Republic of Crimea (Russia)

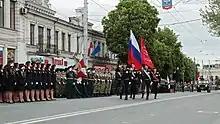
Simferopol, Crimea, 9 May 2019, the celebration of the Victory Day

On 12 April 2014, the Constitution of the Republic of Crimea, adopted at the session of the State Council on 11 April, entered into legal force. The constitution was published by the Krymskiye Izvestiya newspaper, becoming law on the publication date, the State Council of Crimea said. The Constitution consists of 10 chapters and 95 articles; its main regulations are analogous to the articles of the Constitution of the Russian Federation. The text proclaims the Republic of Crimea is a democratic, legal state within the Russian Federation and an equal subject of the Russian Federation. The source of power in the Crimean Republic is its people, which constitutes to the multinational nation of the Russian Federation. It is noted that the supreme direct manifestation of the power of the people is referendum and free elections; seizure of power and appropriation of power authorization are unacceptable.